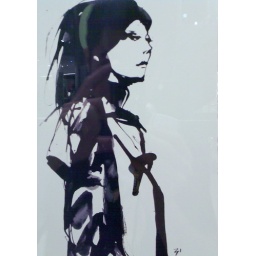
girl in the window